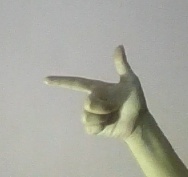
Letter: yaa